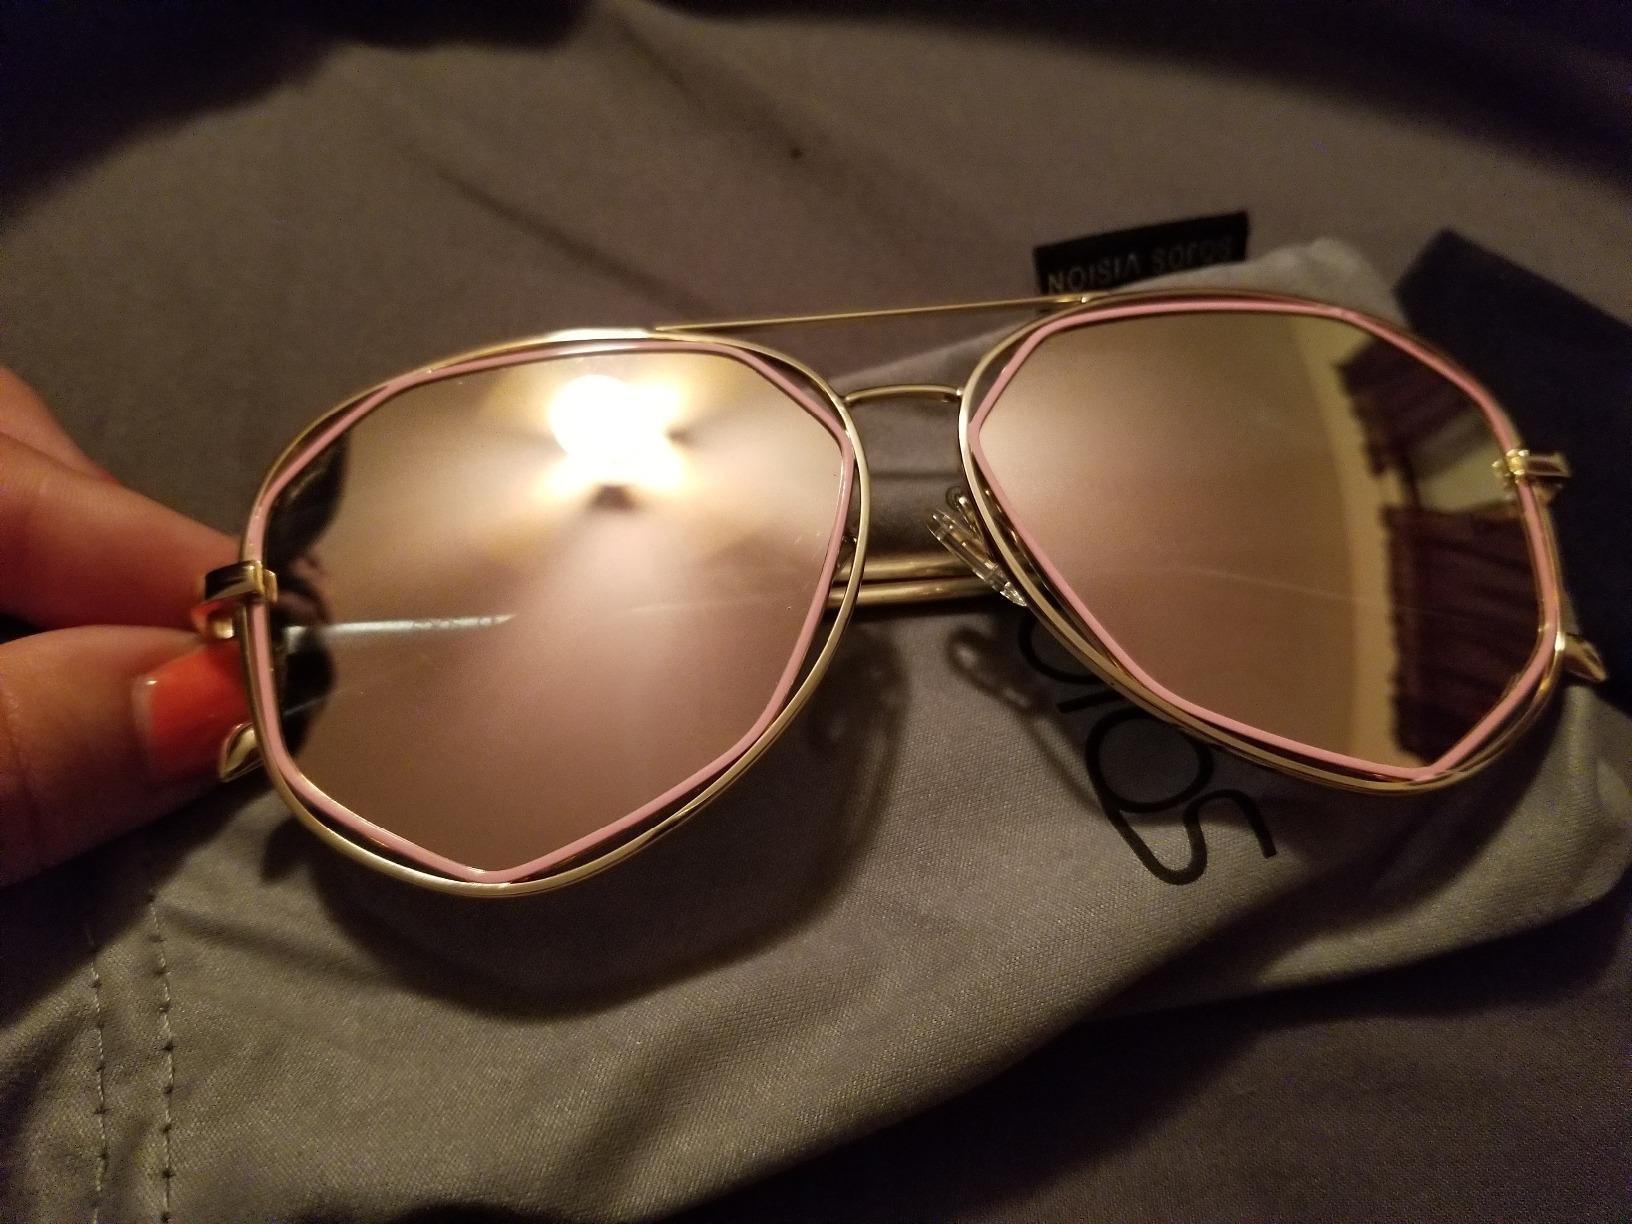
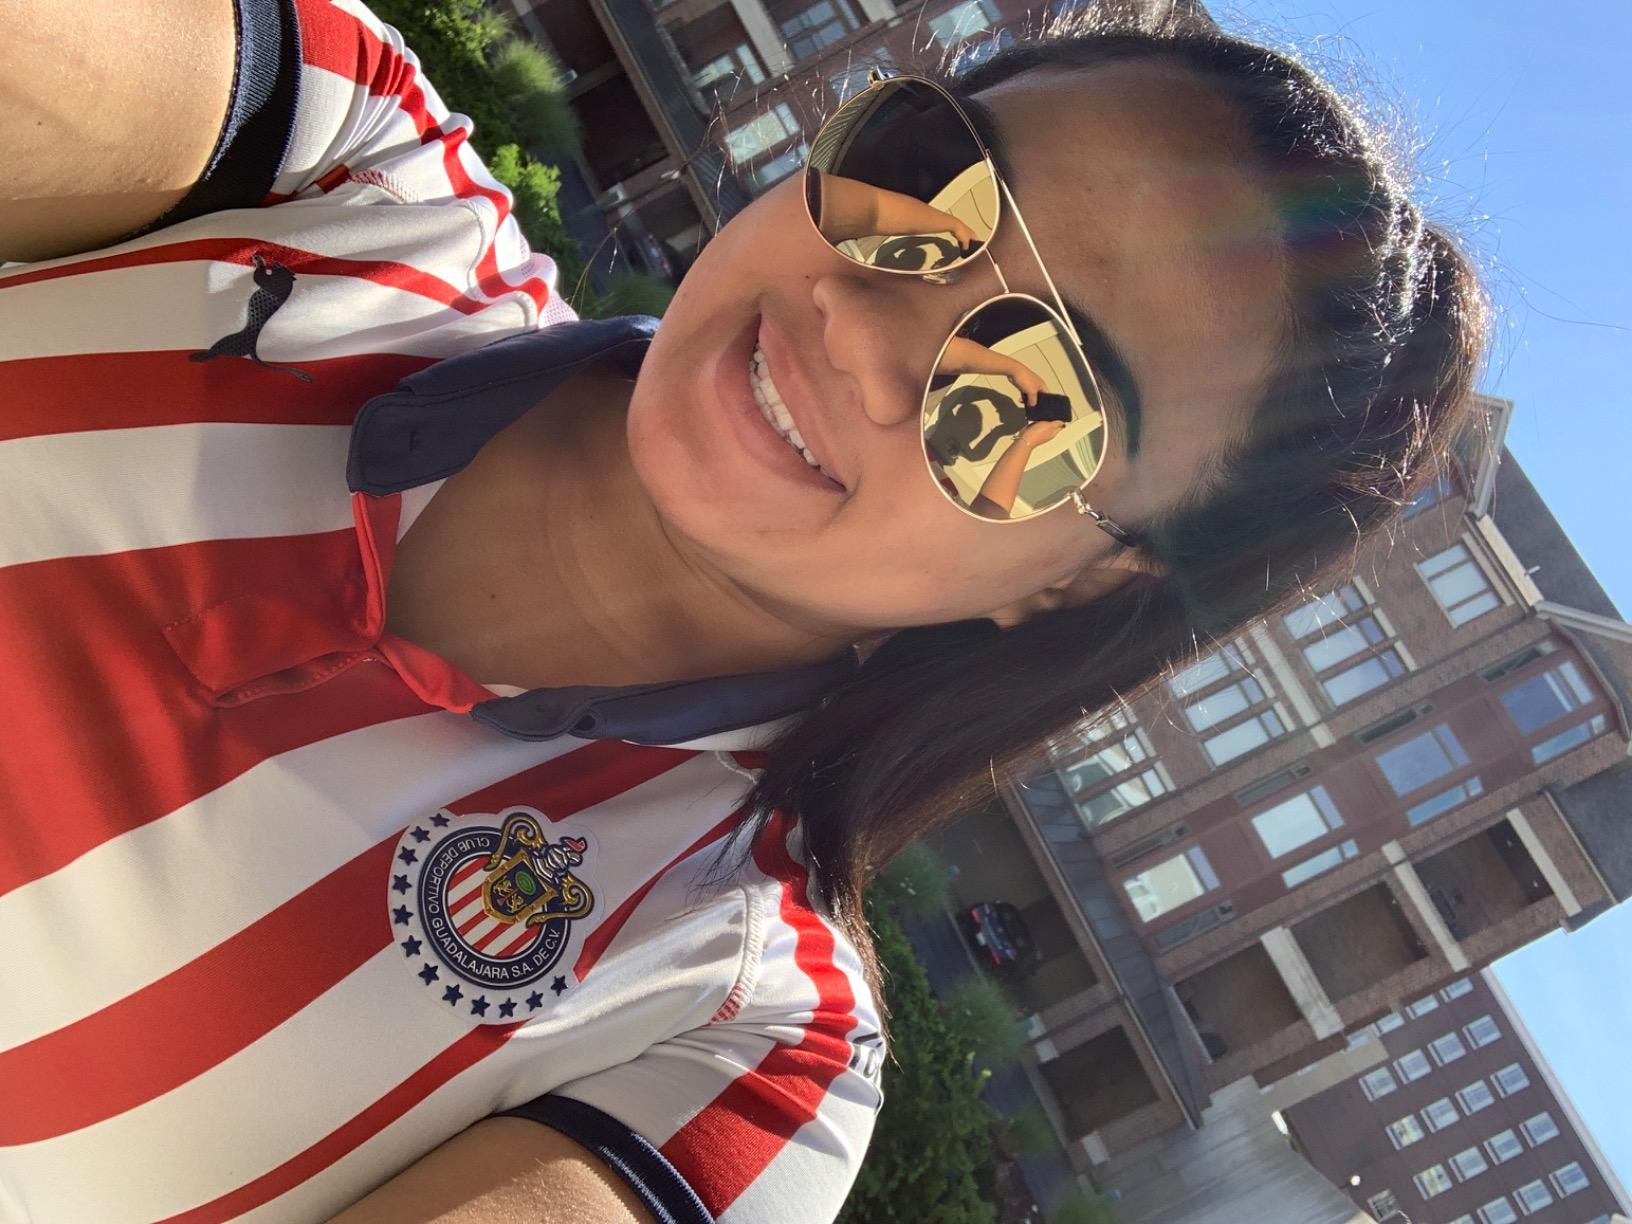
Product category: accessories_sunglasses
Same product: no